Kadiyala Venkateswara Rao

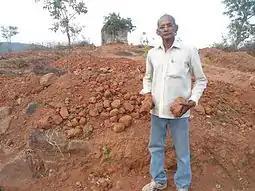
Kadiyala Venkateswara Rao at Saripalli buddhist site in Vizianagram district

Kadiyala Venkateswara Rao (born 7 April 1948) is a retired sports Deputy director in Sports Authority of Andhra Pradesh, a professional freelance-archaeologist. He hails from Tenali in Guntur district, Andhra Pradesh. He is credited with the exploration and identification of a large number of prehistoric and Buddhist sites in Andhra Pradesh in the recent years. (2010–2014)